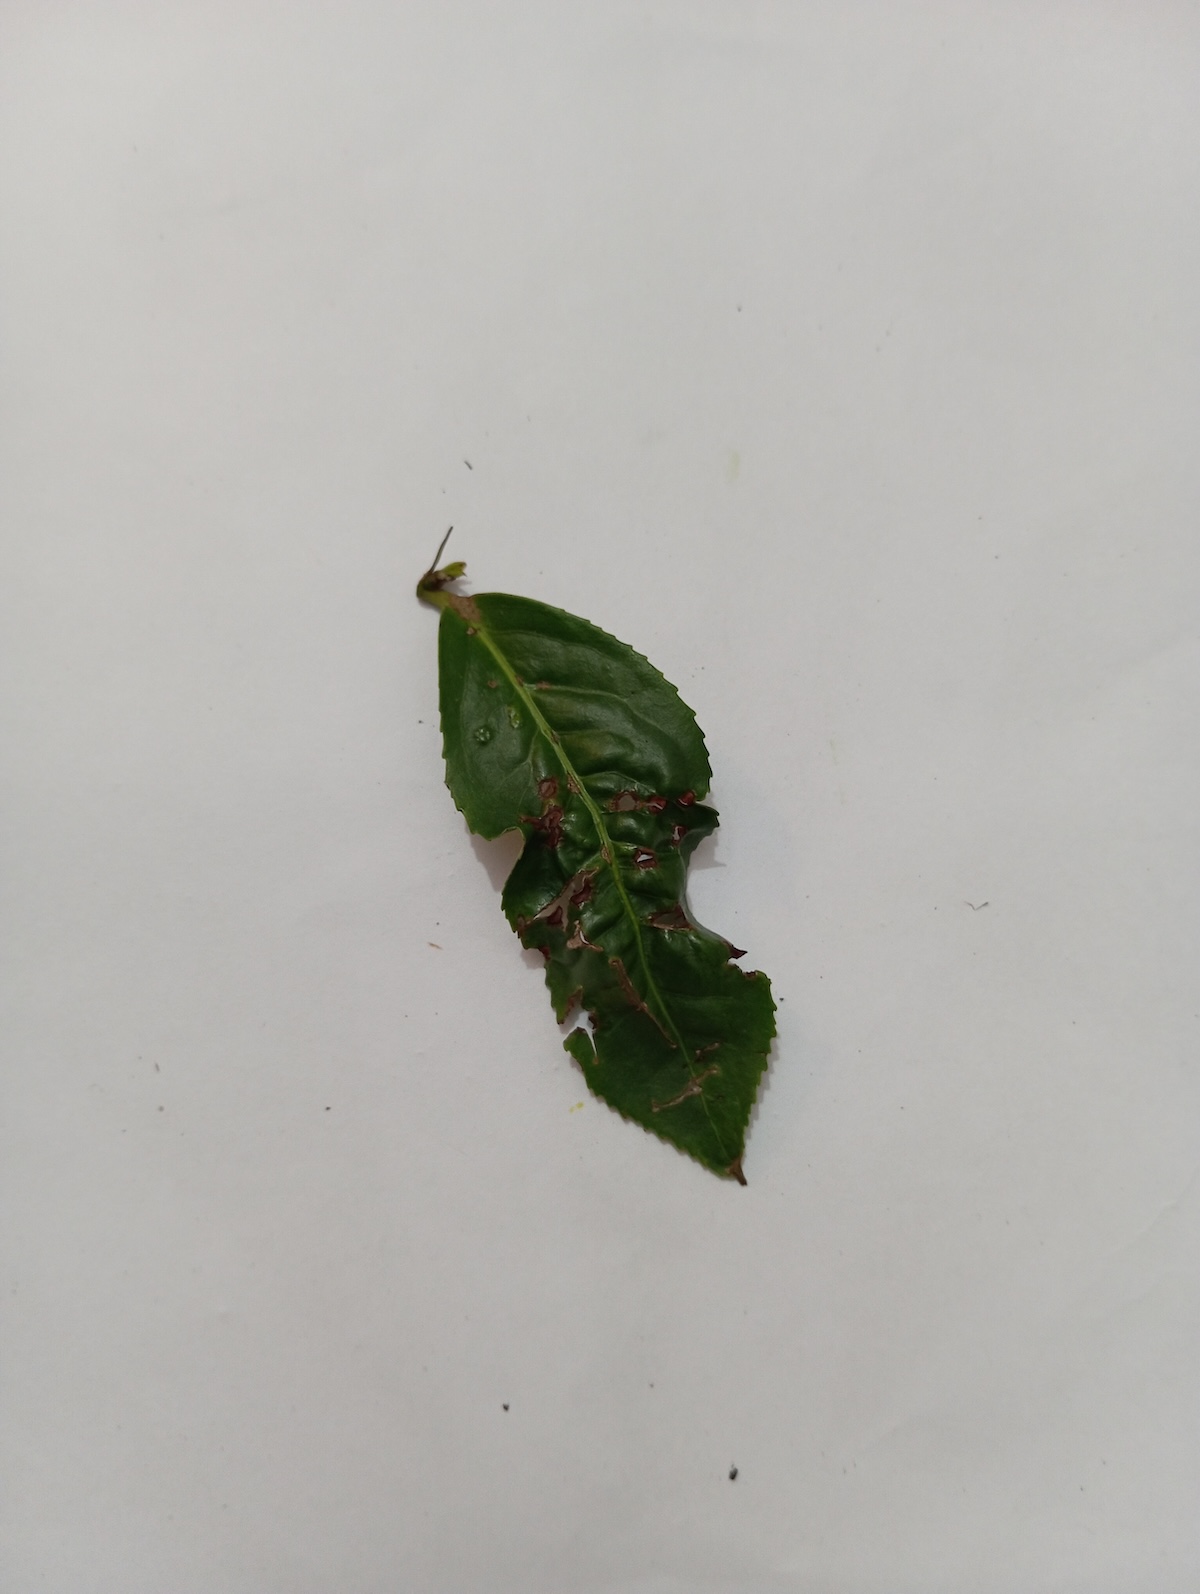
Label: Green mirid bug